List of Ben Mendelsohn performances

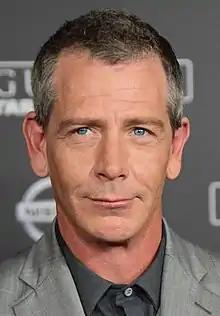
Mendelsohn at the "Rogue One" world premiere in December 2016

Australian actor Ben Mendelsohn first rose to prominence in Australia with his breakout role in the 1987 coming of age drama film "The Year My Voice Broke". He has gone on to co-star in the films "Animal Kingdom" (2010), "The Dark Knight Rises" (2012), and "Starred Up" (2013). He co-starred in the 2014 films "Lost River" with Christina Hendricks, "" with Christian Bale and "Black Sea" with Jude Law. In 2015, he starred in the American drama film "Mississippi Grind" with Ryan Reynolds. The following year, he was cast as Orson Krennic in the epic space opera film "Rogue One", the first installment of the "Star Wars" anthology series. He portrayed King George VI in the 2017 war drama film "Darkest Hour" with Gary Oldman. The same year, it was announced that he would be joining the Marvel Cinematic Universe as Talos. He has played the character in "Captain Marvel" (2019), "" (2019) and the Disney+ series "Secret Invasion" (2023).